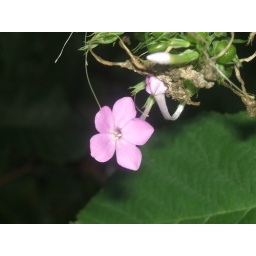
A close up of a pretty purple flower on the shore of the Kingston river in Arkansas.